Enceladus

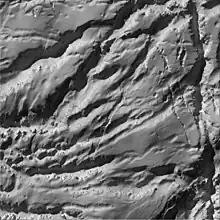
A close-up view of Enceladus's ridges

"Voyager 2" was the first spacecraft to observe Enceladus's surface in detail, in August 1981. Examination of the resulting highest-resolution imagery revealed at least five different types of terrain, including several regions of cratered terrain, regions of smooth (young) terrain, and lanes of ridged terrain often bordering the smooth areas. Extensive linear cracks and scarps were observed. Given the relative lack of craters on the smooth plains, these regions are probably less than a few hundred million years old.